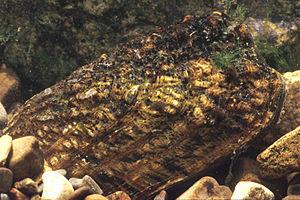
Unionidae est une famille de mollusques bivalves d'eau douce appartenant à l'ordre monophylétique des Unionoida.